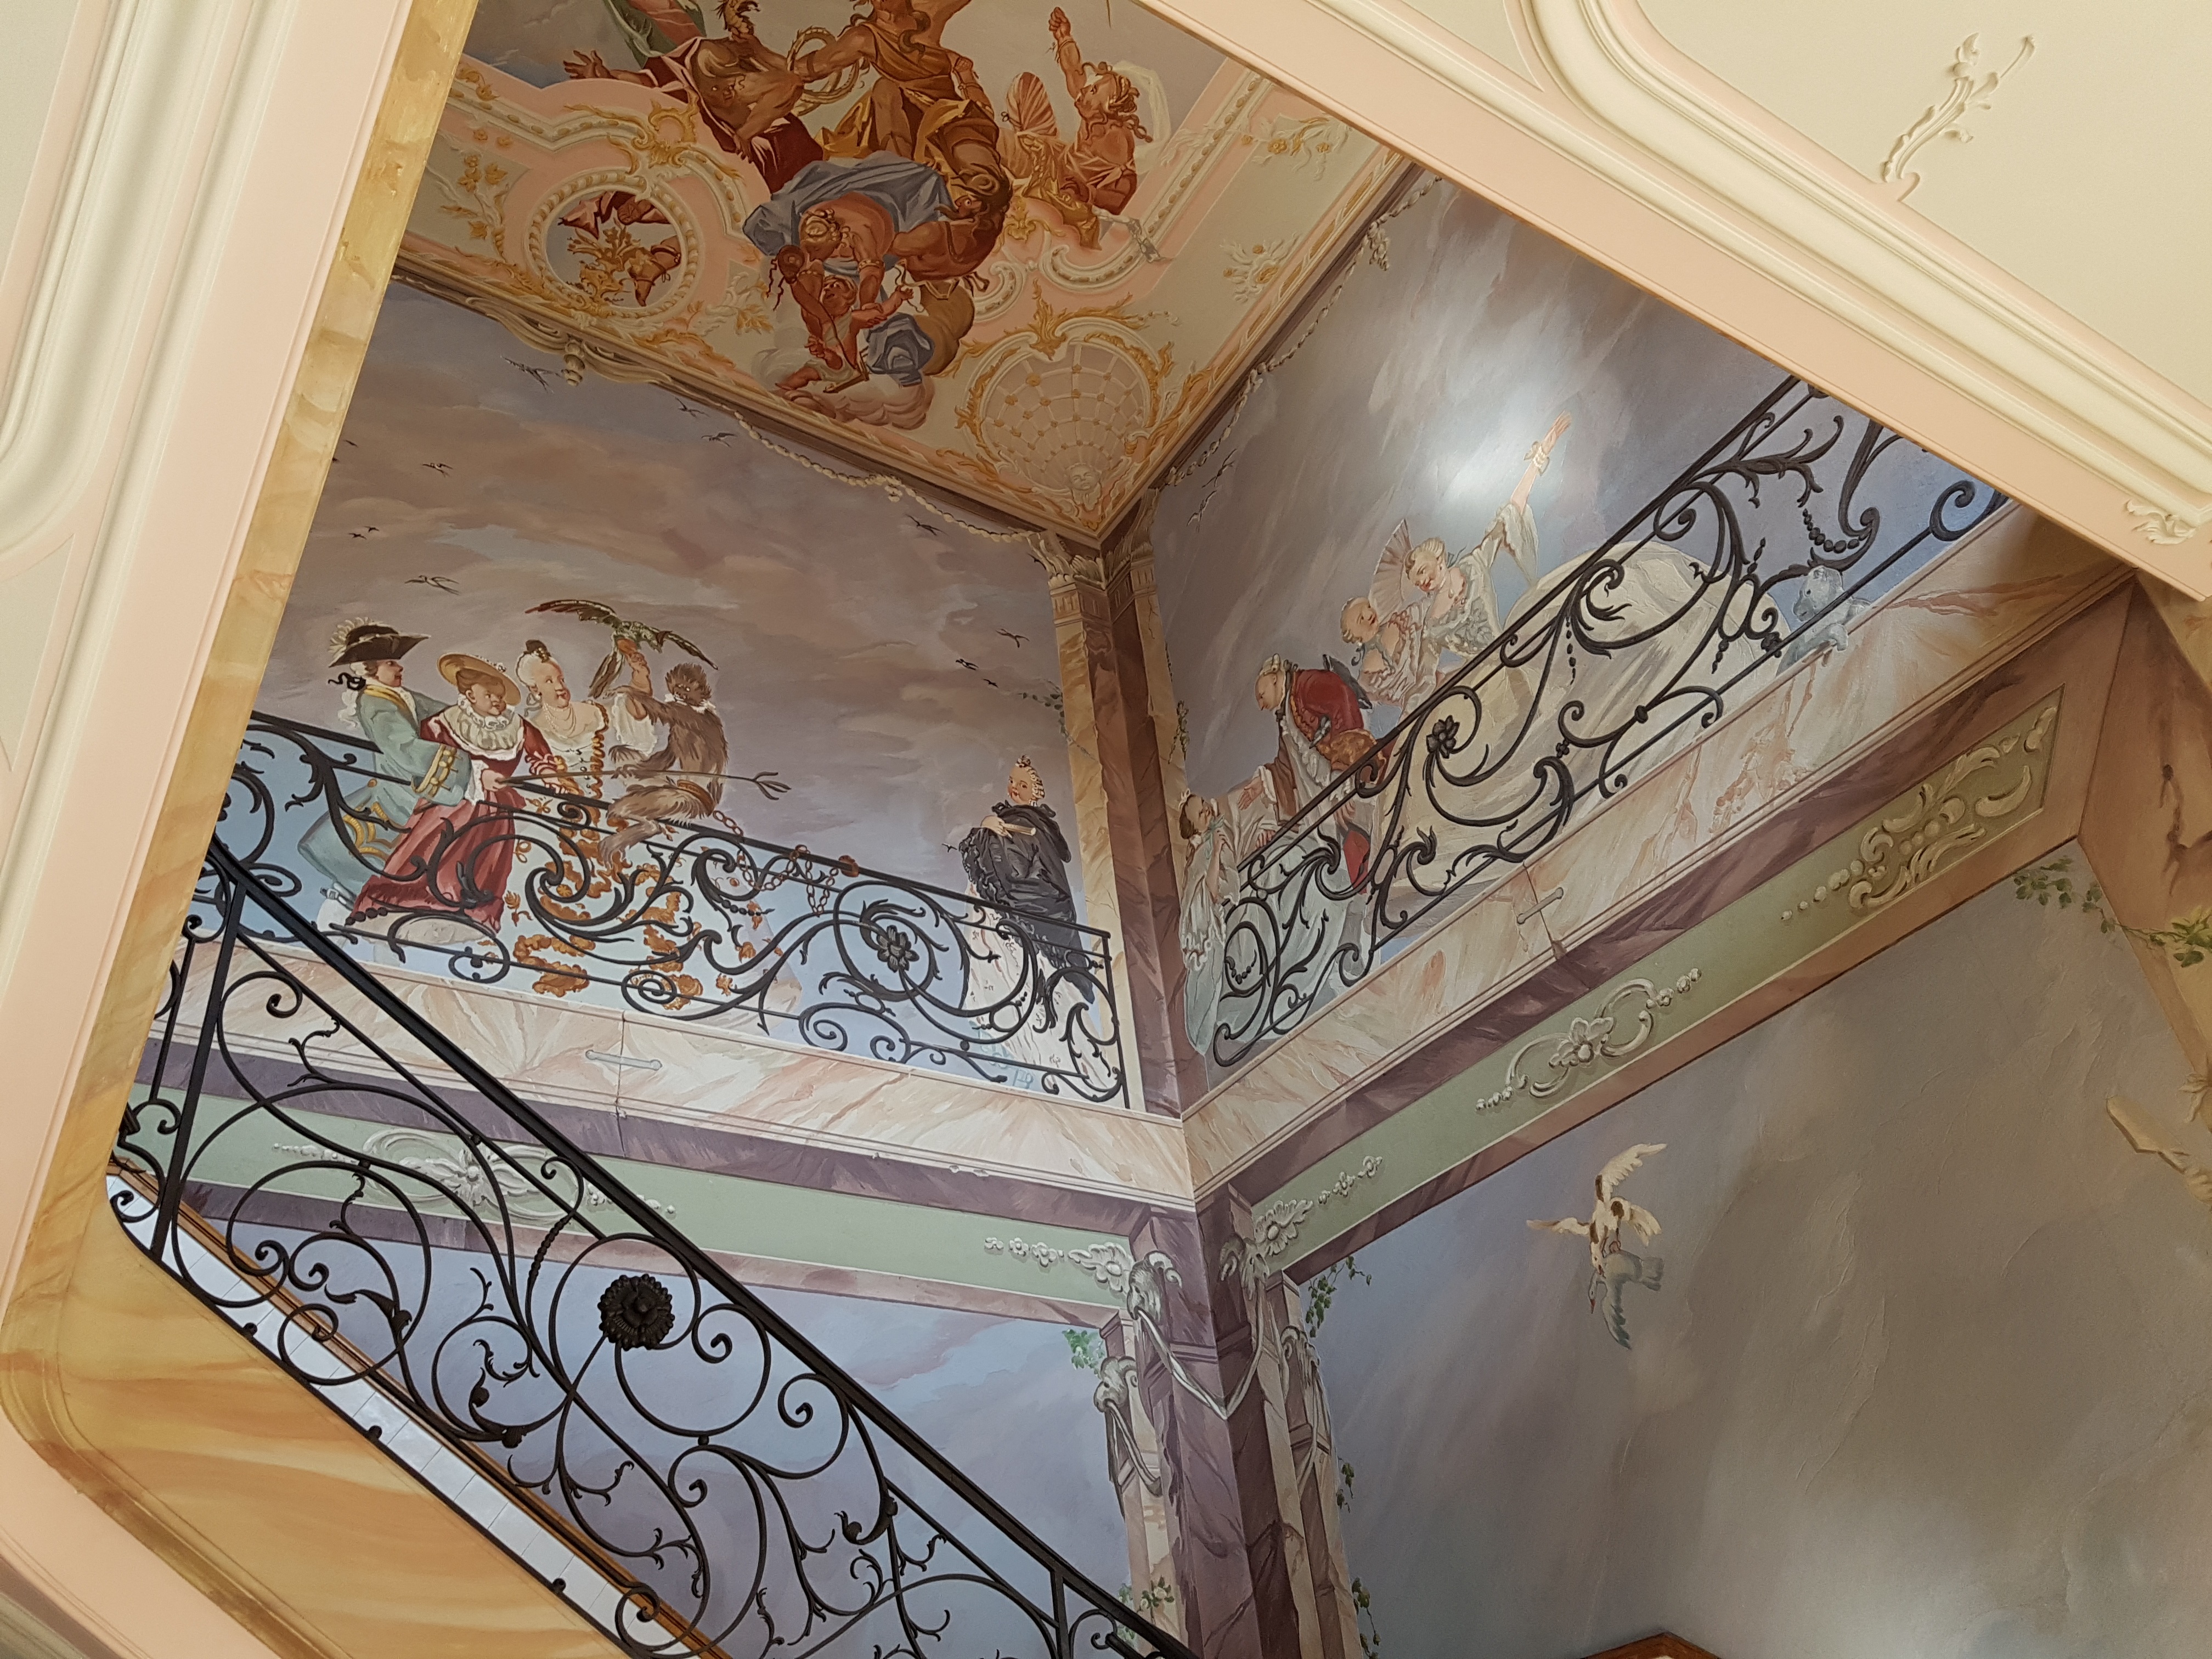
architecture, wood, house, floor, window, glass, building, wall, staircase, ceiling, room, material, artwork, painting, ornament, interior design, art, design, mural, painted, carving, historically, molding, baroque, plaster, m nster, erbdrostenhof, flooring